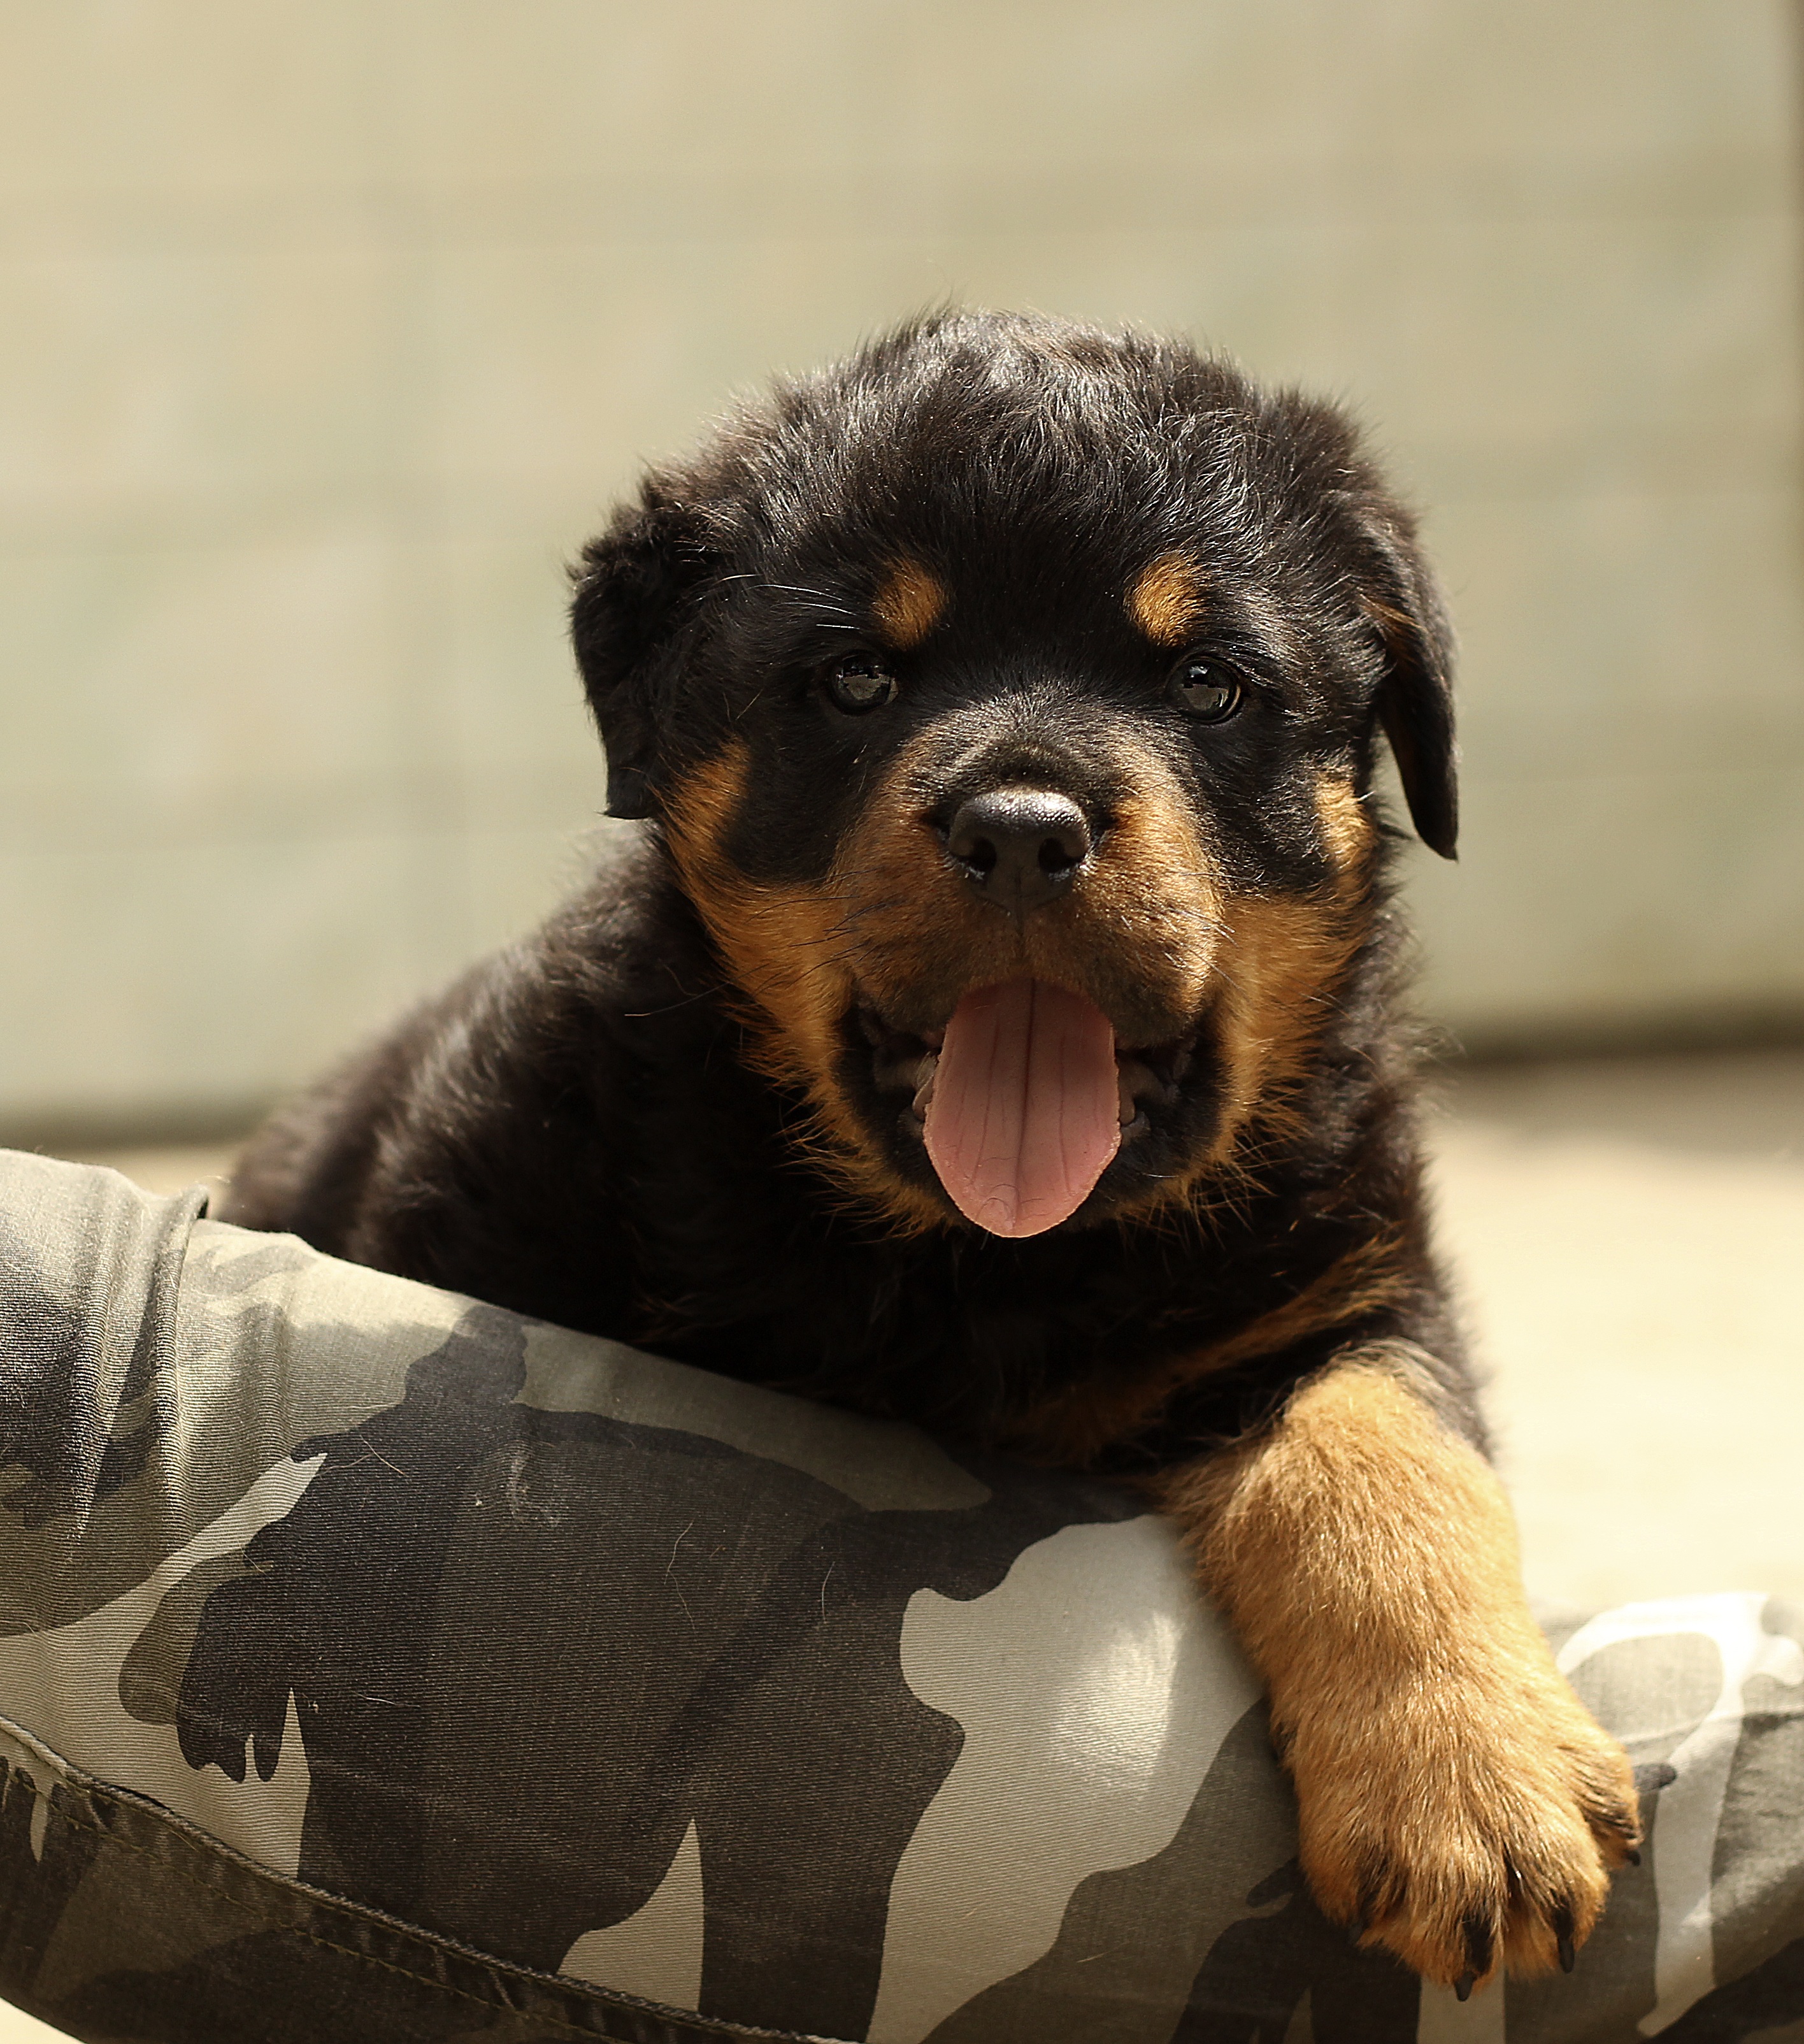
nature, white, home, puppy, dog, animal, cute, pet, portrait, young, small, studio, brown, mammal, black, thoroughbred, dogs, one, background, happy, safety, vertebrate, beautiful, dog breed, meringue, puppies, rottweiler, family tree, a little, k 9, dog like mammal